Michael McKean

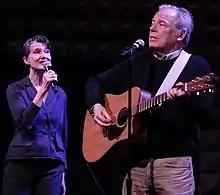
Singer-songwriter spouses Annette O'Toole and Michael McKean perform their song "Kiss at the End of the Rainbow" on "Employee of the Month" in 2016.

In 2010, McKean returned in an episode of "Smallville" alongside his wife and won the "Celebrity Jeopardy!" tournament by defeating Jane Curtin and Cheech Marin. The earnings were donated to the International Myeloma Foundation in honor of McKean's friend Lee Grayson, who died of myeloma in 2004. In Summer 2010, McKean took over the role of the Stage Manager in Thornton Wilder's "Our Town" at the Barrow Street Playhouse in New York's Greenwich Village. In 2011, McKean appeared on an episode of "Sesame Street" as a rock star looking for "rocks" to be in an all ROCK-band.